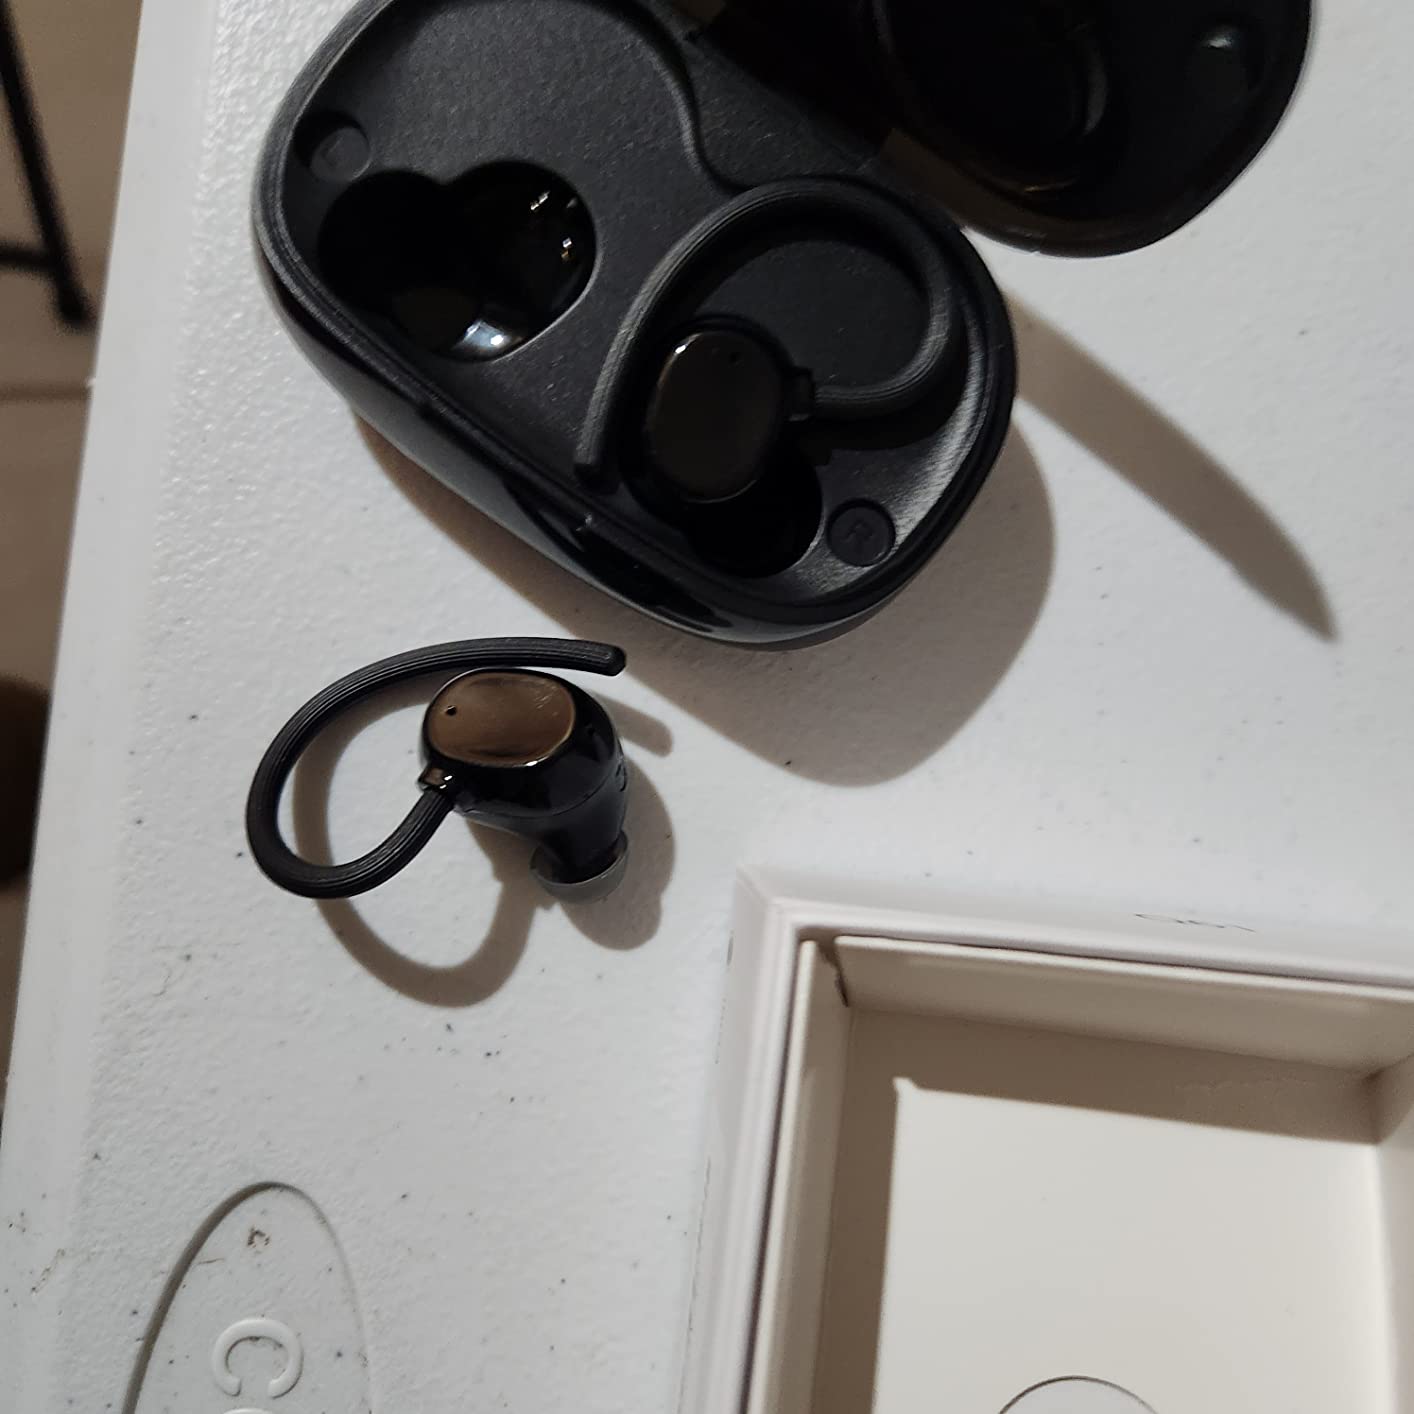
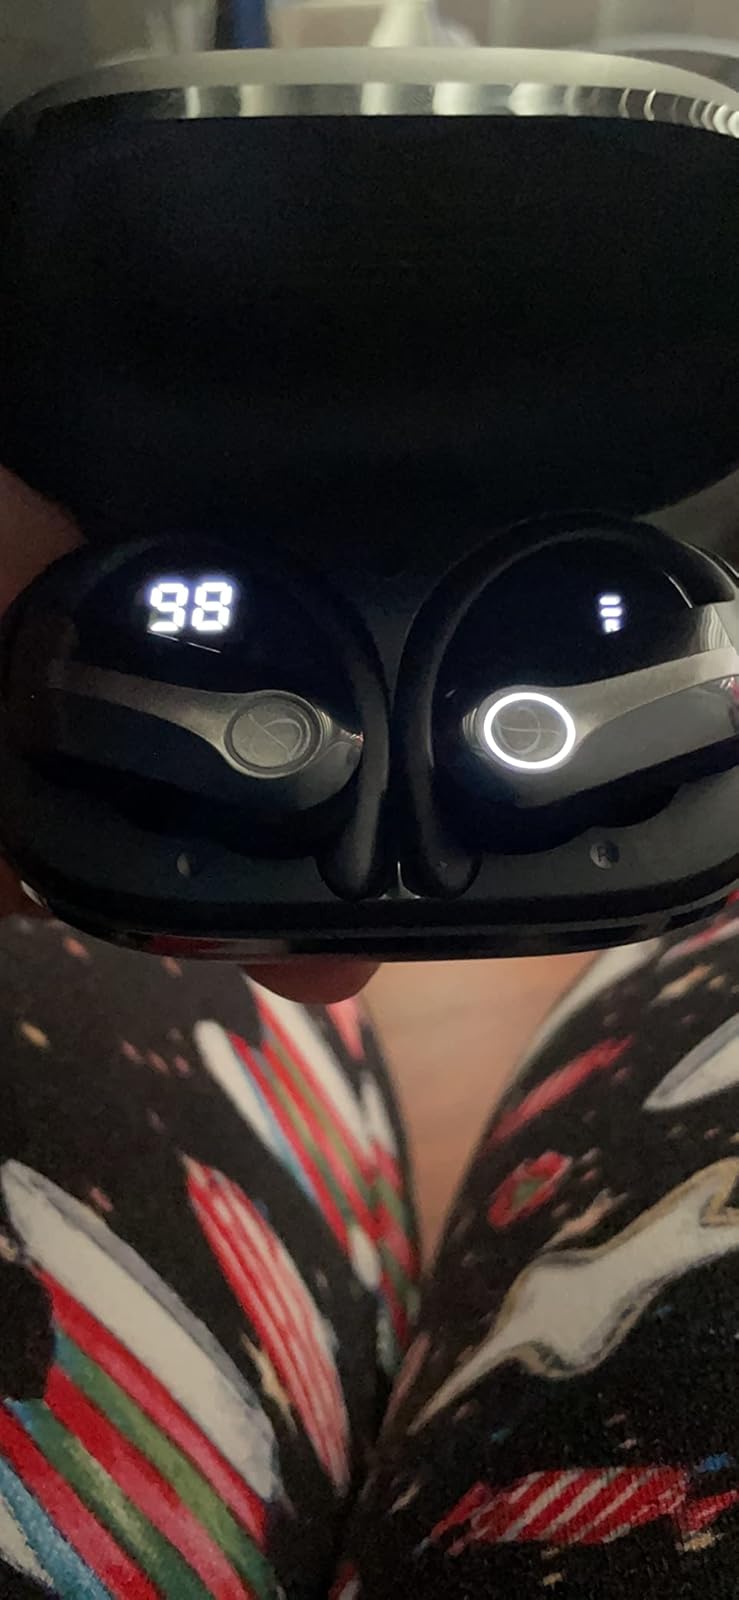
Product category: earbuds
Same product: no